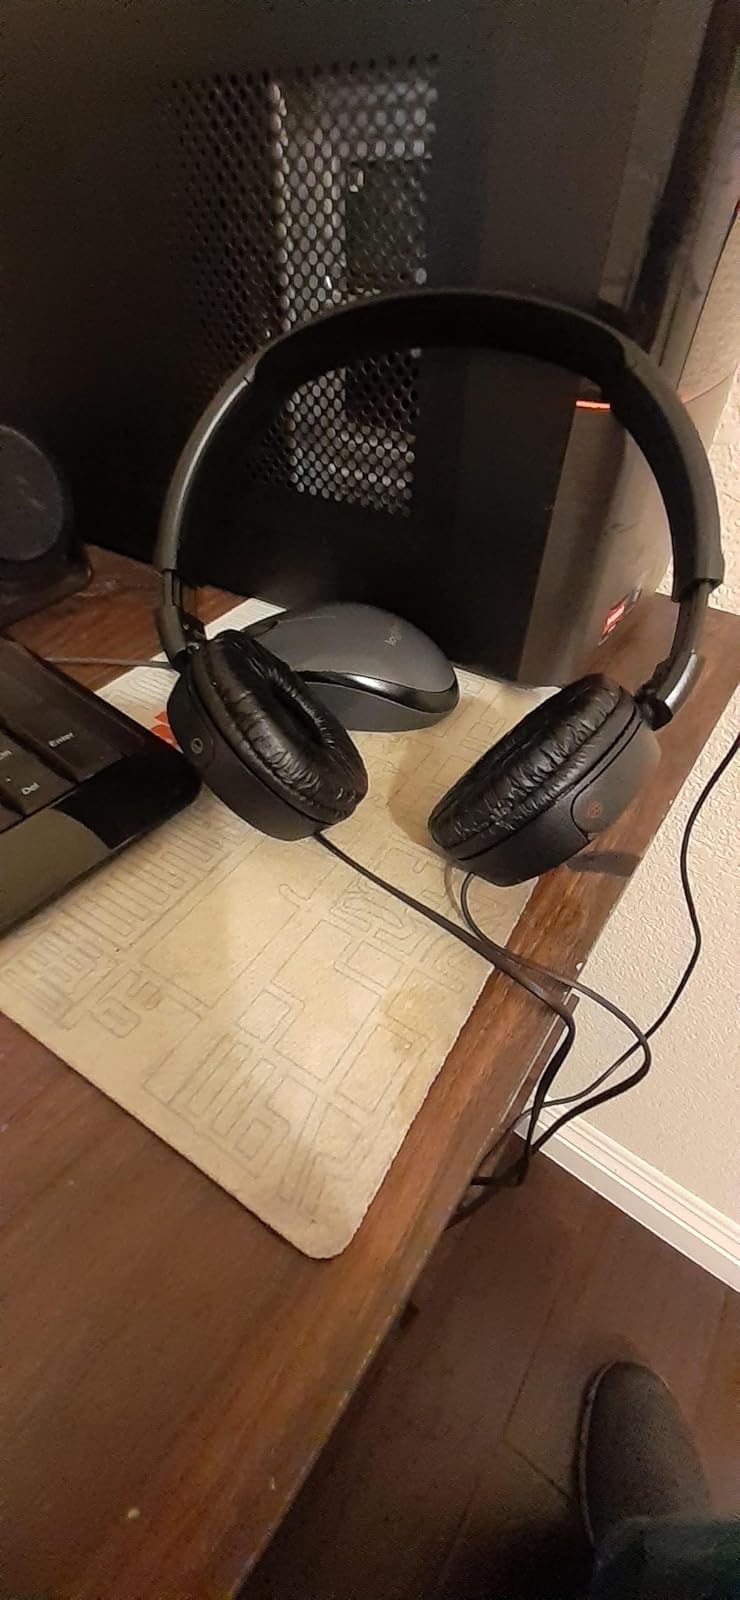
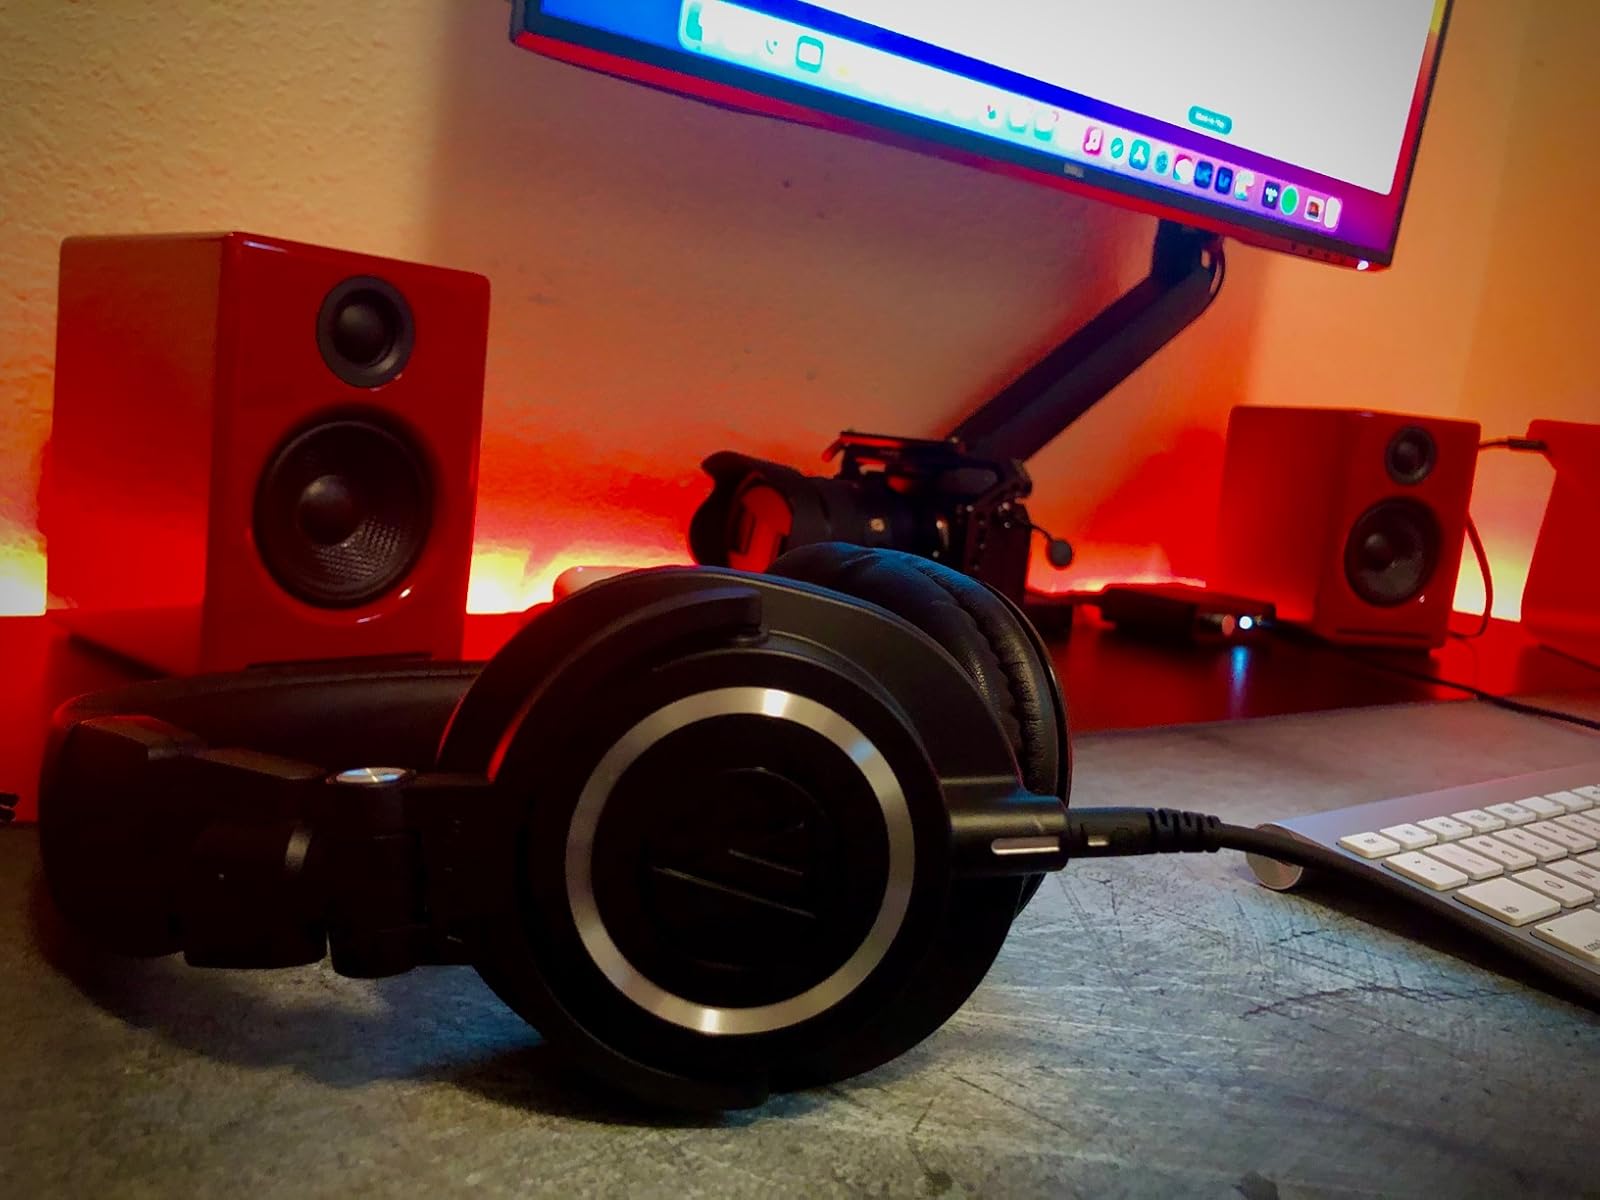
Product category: headphones
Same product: no